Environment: real
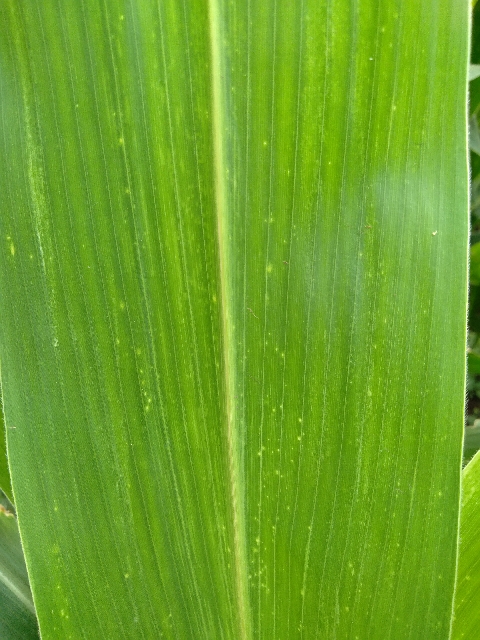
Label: lethal_necrosis